Association football positions

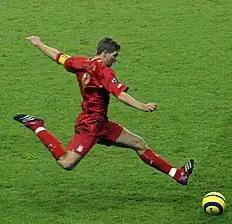
Steven Gerrard, regarded as one of the most complete midfielders of his generation.

Midfielders (originally referred to as half-backs) are players whose position of play is midway between the attacking forwards and the defenders. Their main duties are to maintain possession of the ball, receiving the ball from defenders and feeding it to the strikers, as well as dispossessing opposing players. Most managers field at least one central midfielder with a marked task of breaking up opposition's attacks while the rest are more adept to creating goals or have equal responsibilities between attack and defence. Midfielders can be expected to cover many areas of a pitch, as at times they can be called back into defence or required to attack with the strikers. They are more often the players that initiate attacking play for a team.